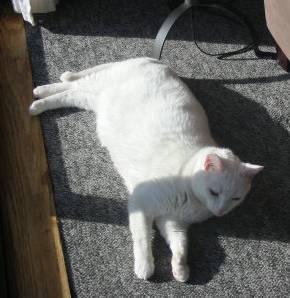
cat